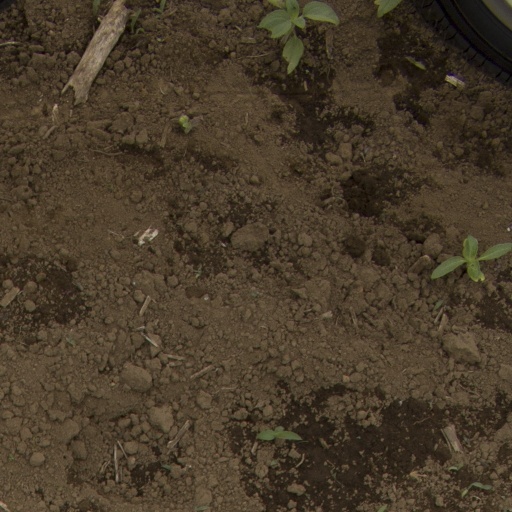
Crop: Jerusalem artichoke